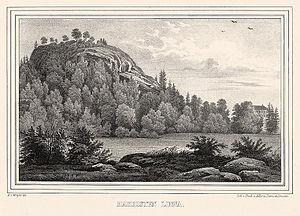
La colline fortifiée de Hakoinen ou château de Hakoinen est une colline fortifiée a Janakkala en Finlande.